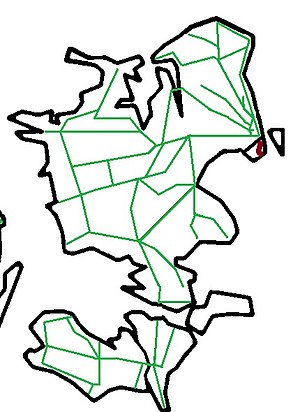
Amagerbanen
Banens placering
Amagerbanen var et dansk jernbane- og busselskab, der drev en jernbane mellem Amagerbro i København og Dragør. Jernbanen blev oprettet i 1907, mens busserne kom til i 1930. I 1974 indgik busserne i Hovedstadsområdets Trafikselskab, mens banen blev overtaget af DSB i 1975. I 1991 ophørte den sidste egentlige jernbanetrafik på Amagerbanens strækning, men Københavns Metros Østamagerbanen er senere anlagt på en del af den.